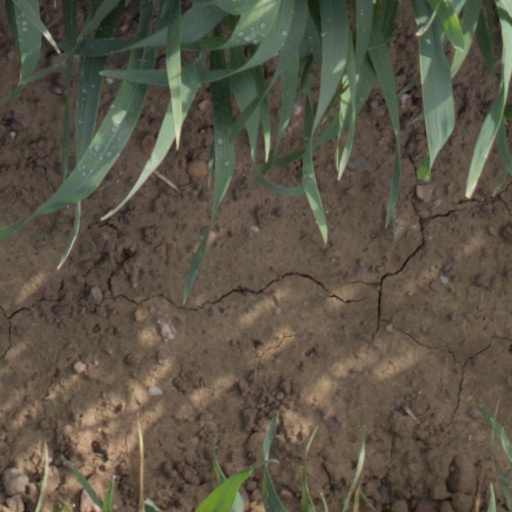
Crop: wheat